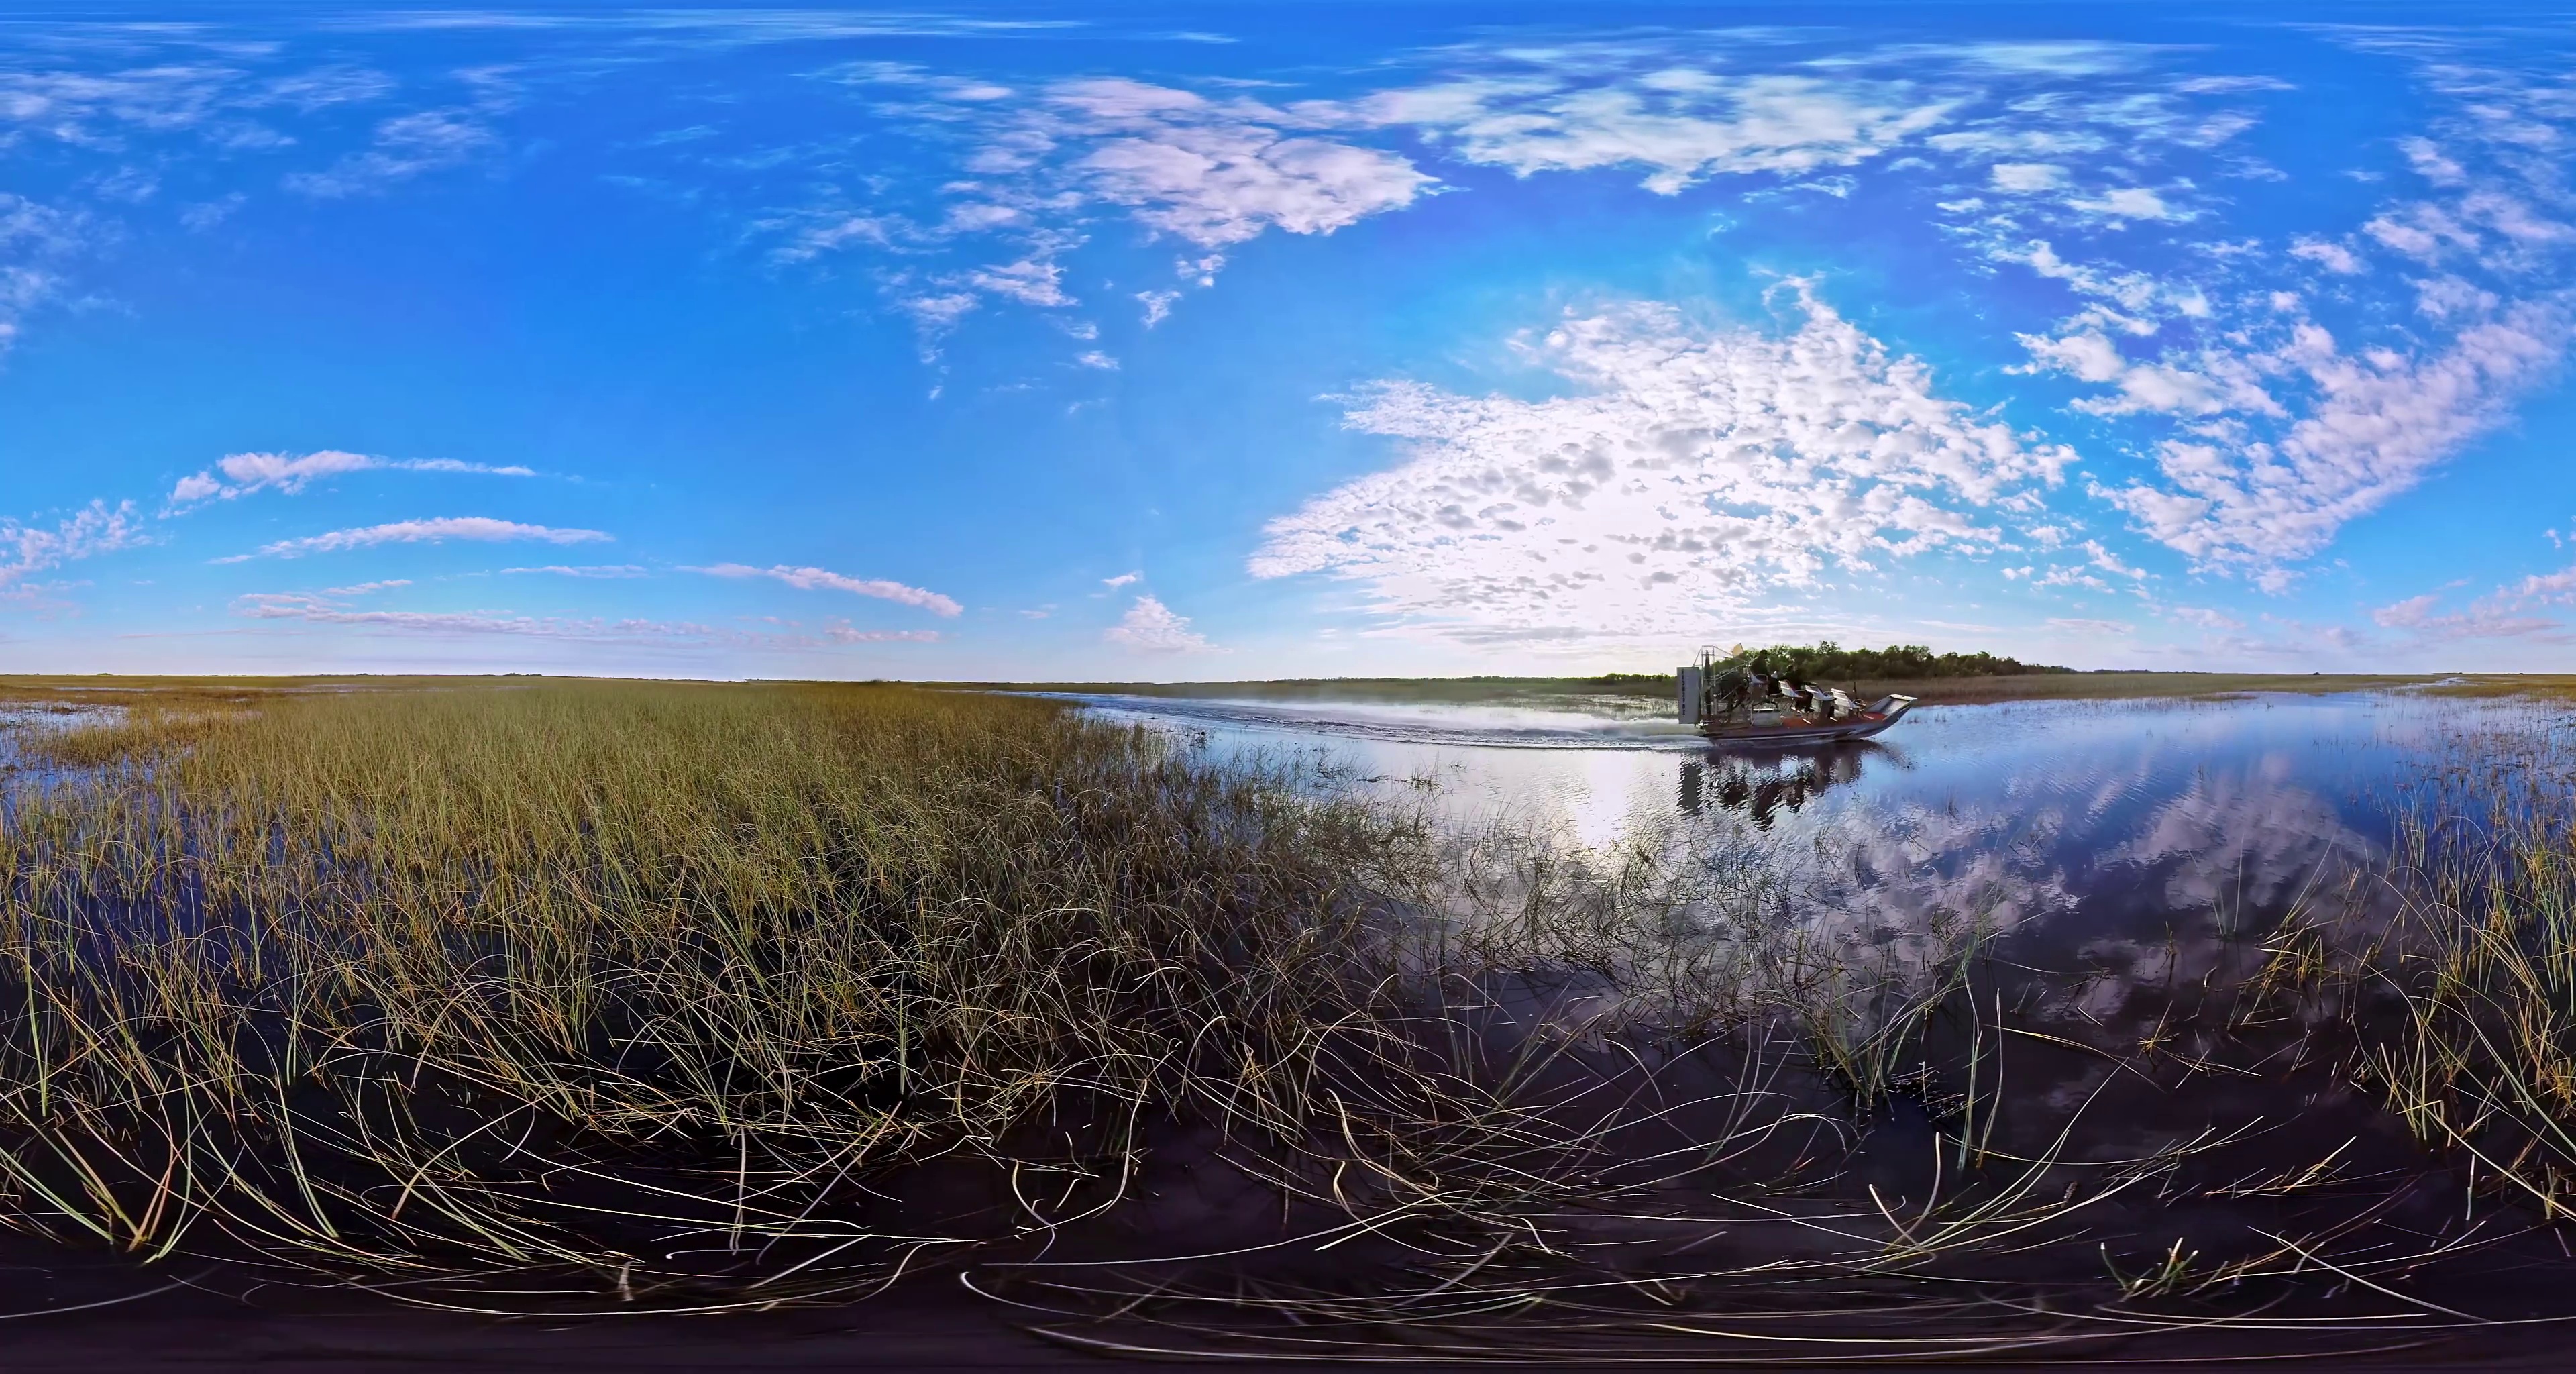
Referred object: Boat on the lake surface

Referred object: Turn right to see the airboat on the water

Referred object: the boat opposite the small tree-covered island